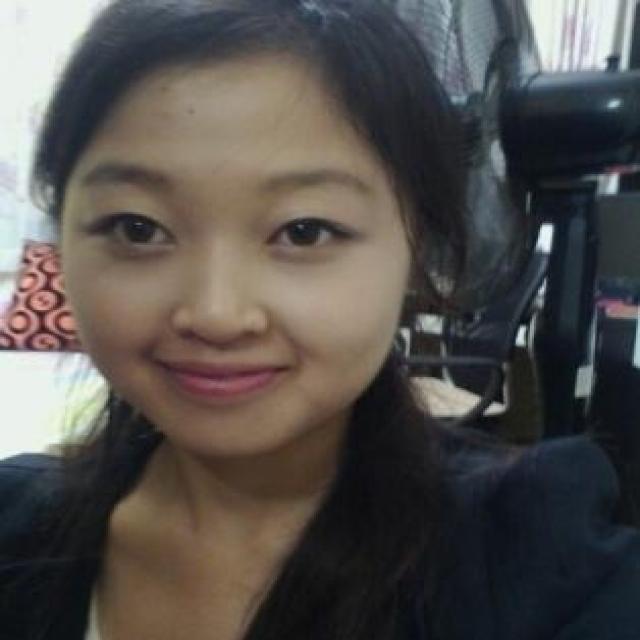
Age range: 21-44